Jolimont Workshops

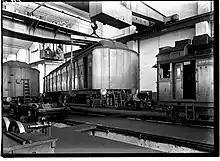
Train lifted off bogies in the lifting bay

The workshops had a main carshed, with tracks leading into it at both the east (Richmond) and west (Flinders Street) ends. The brick car shed was 109 metres wide, 122 to 183 metres long depending on the section, and was designed to be expanded to a uniform width of 305 metres. The car shed was divided into three separate sections: